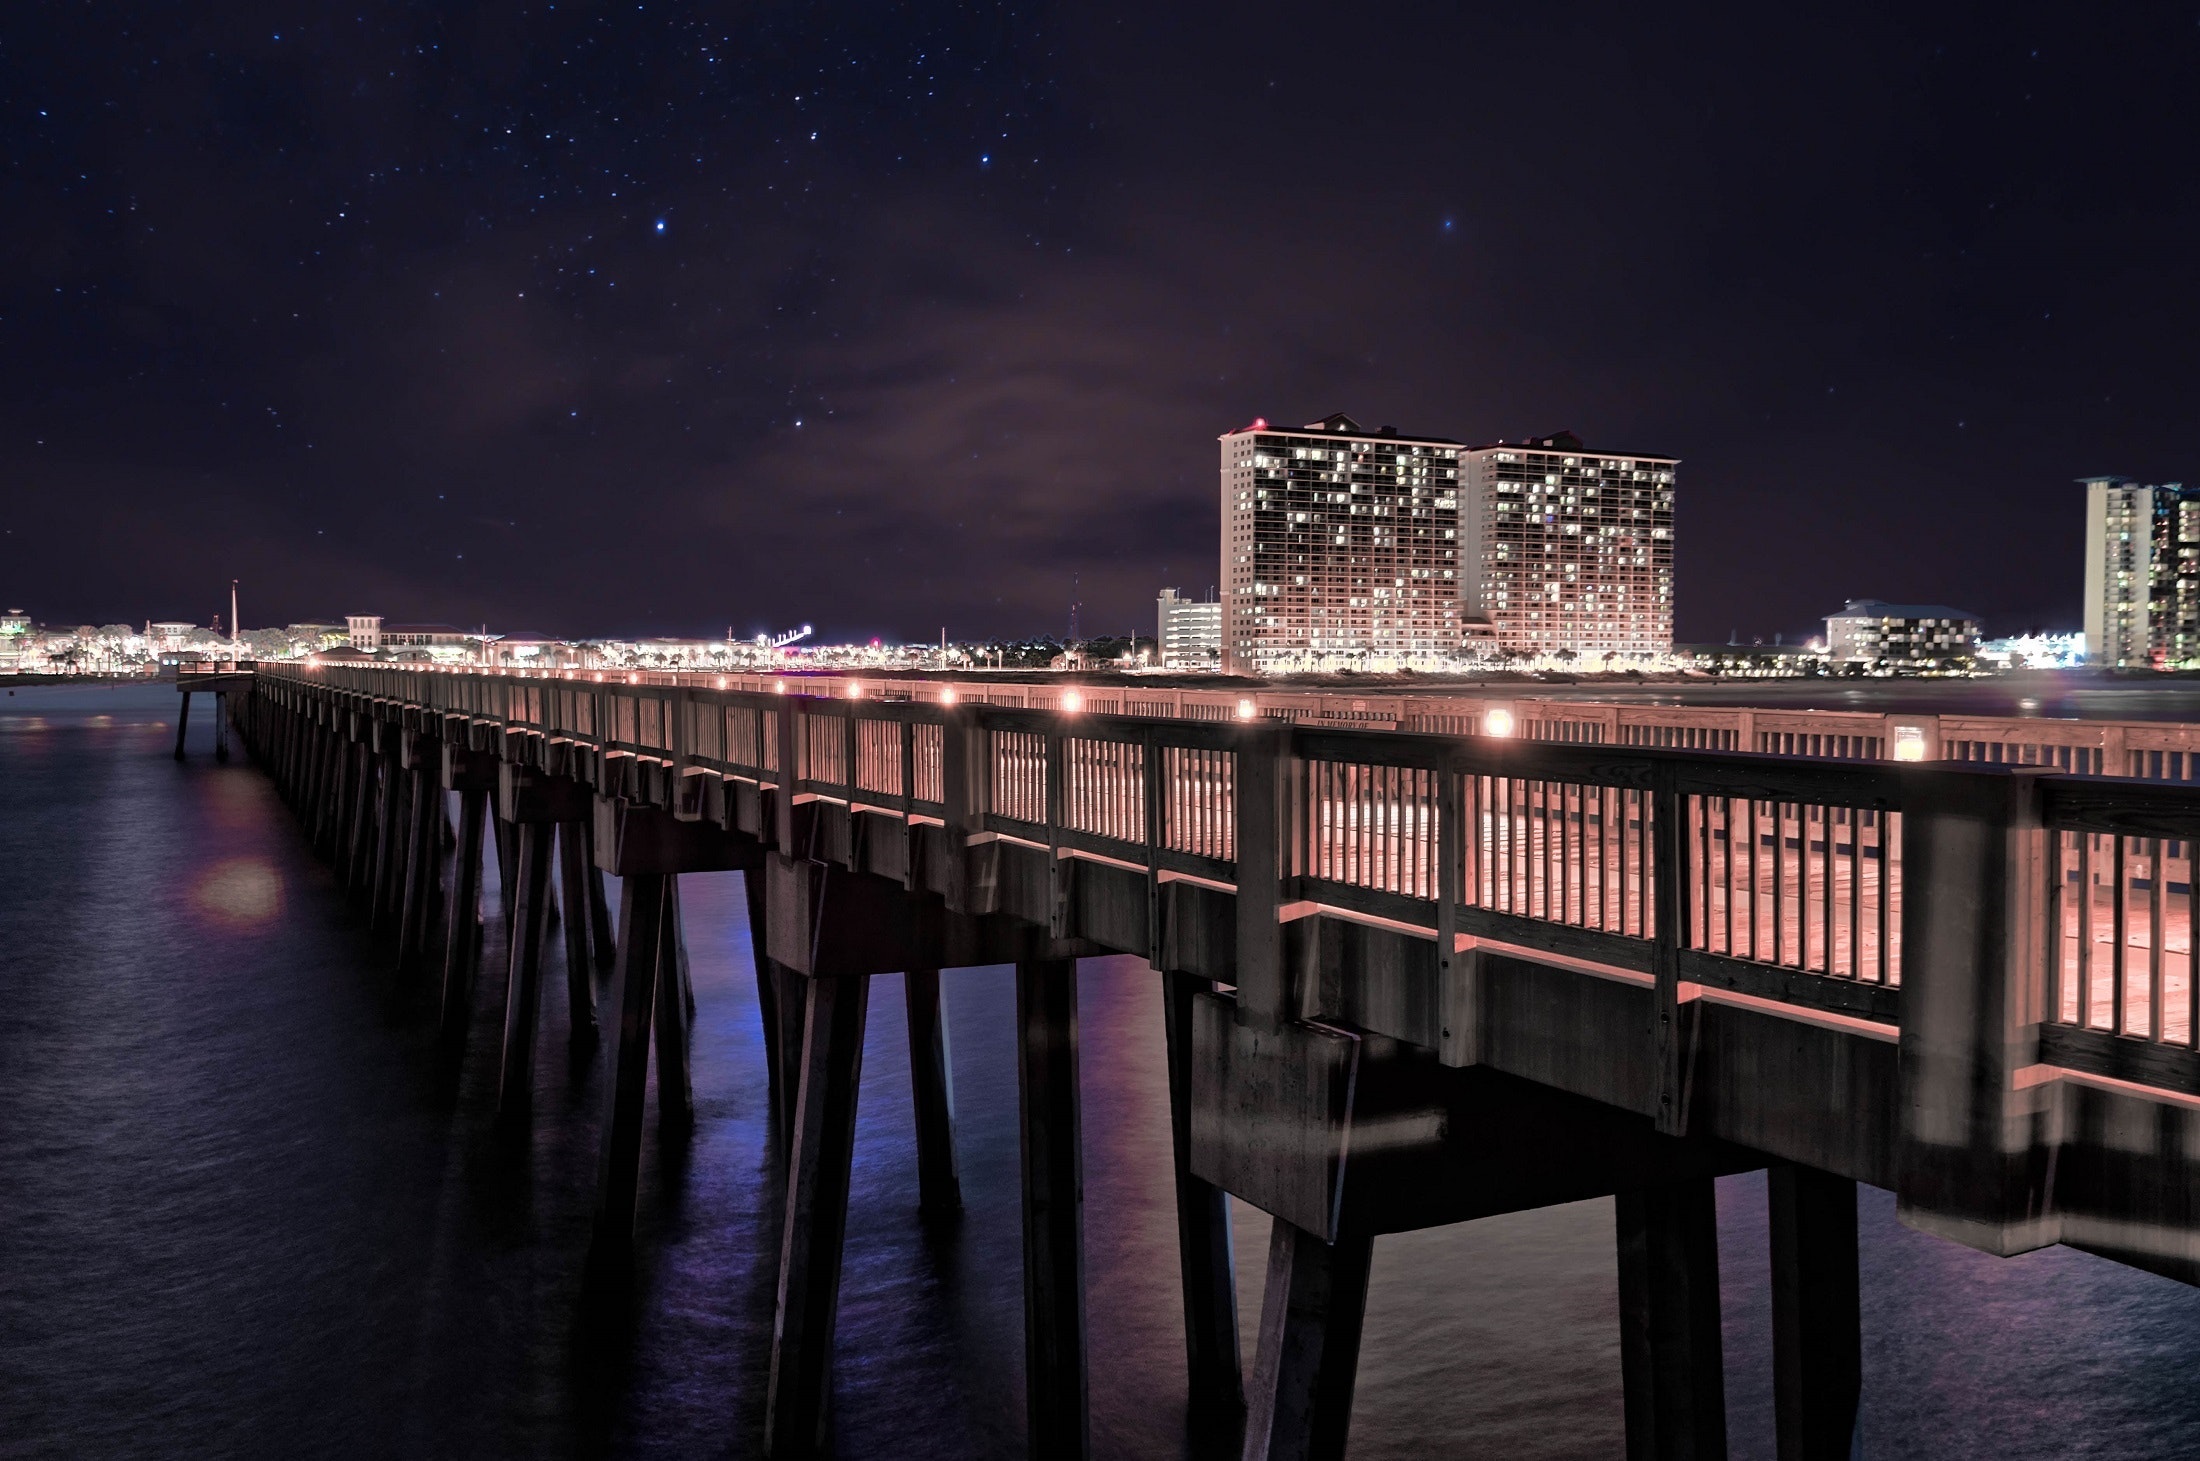
night, water, sky, metropolitan area, bridge, light, reflection, city, architecture, cityscape, lighting, pier, urban area, cloud, river, metropolis, midnight, fixed link, downtown, sea, skyway, beam bridge, skyline, evening, nonbuilding structure, boardwalk, channel, darkness, dock, building, bay